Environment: lab
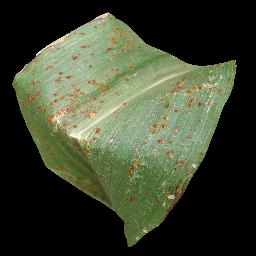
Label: common_rust